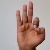
The image shows a hand gesture representing the letter 'F' in Indian Sign Language.